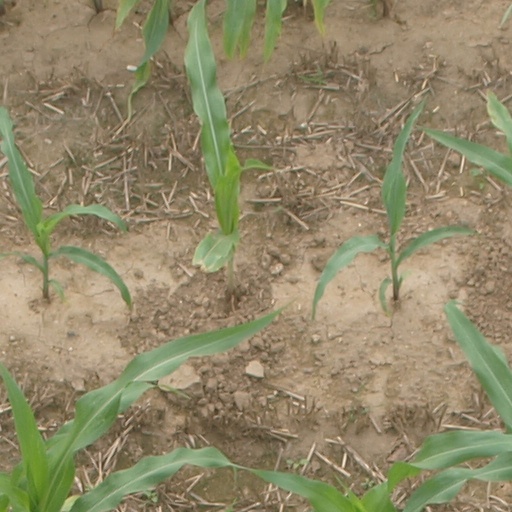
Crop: maize; corn